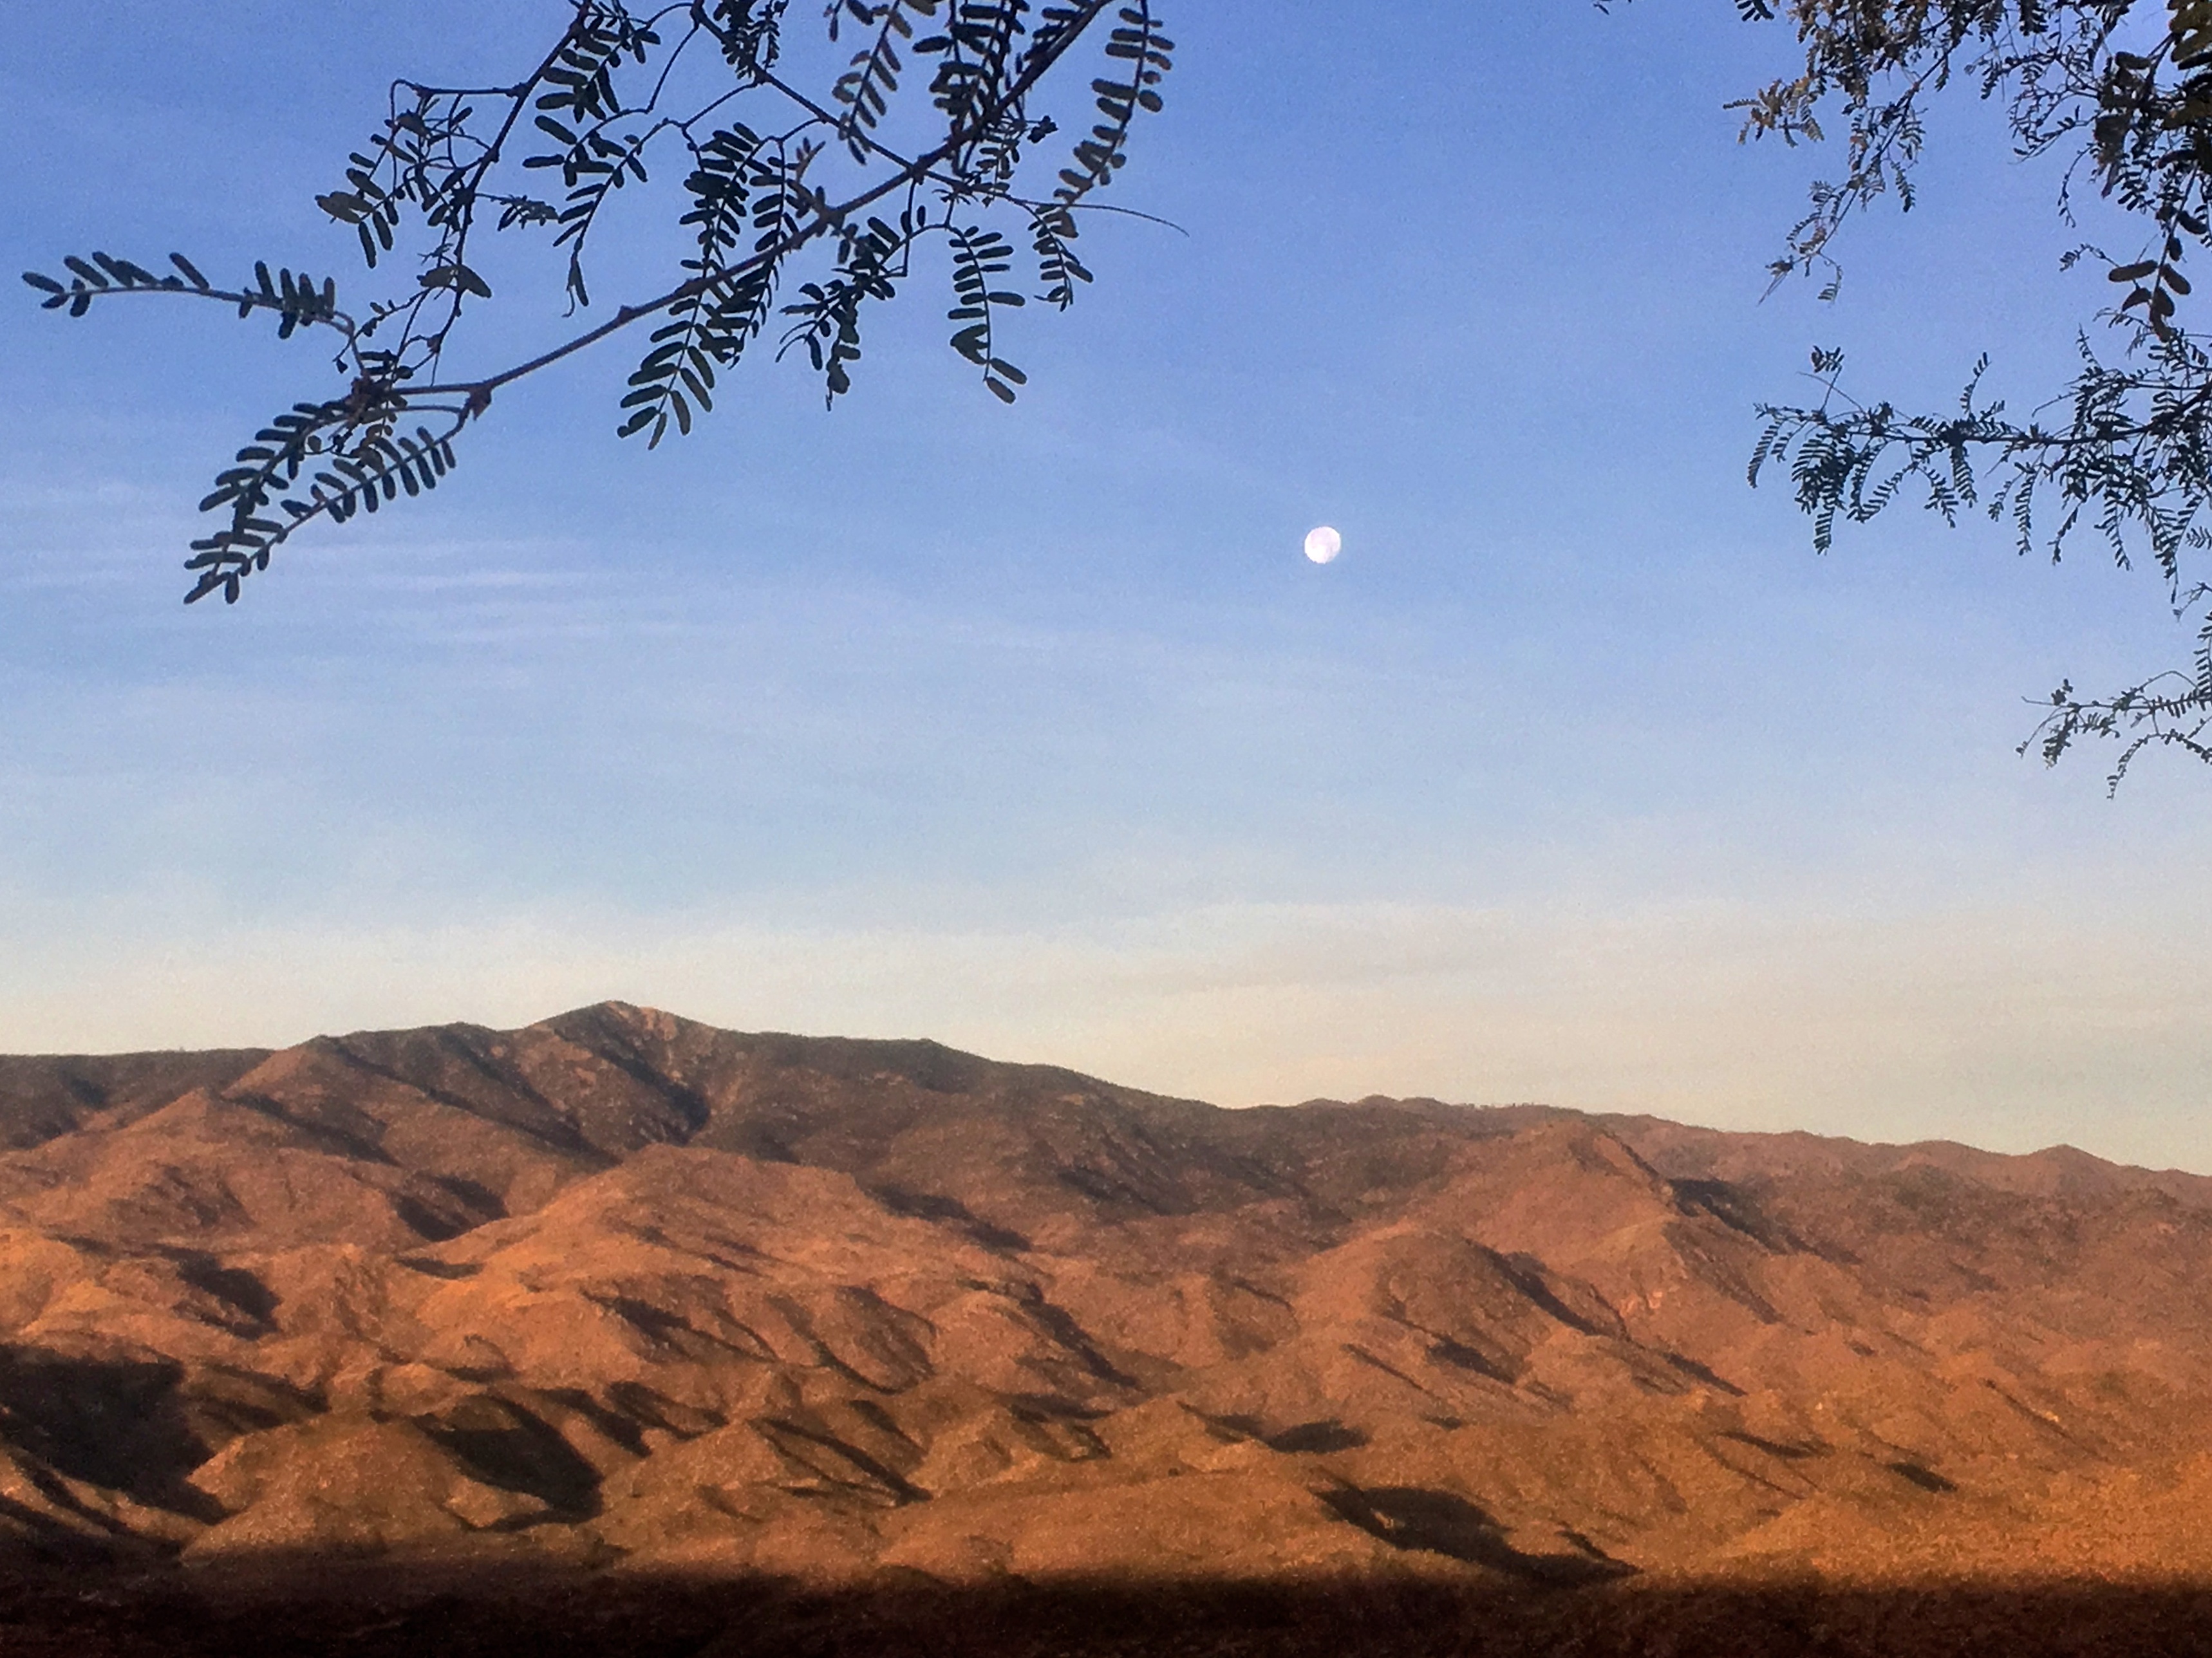
landscape, tree, nature, horizon, wilderness, mountain, sky, morning, hill, desert, dawn, valley, dusk, savanna, plain, plateau, landform, natural environment, geographical feature, mountainous landforms